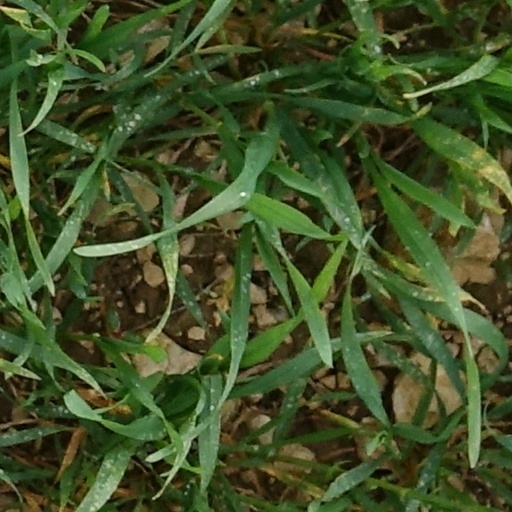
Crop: wheat